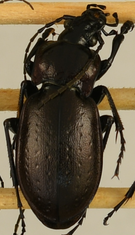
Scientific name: Carabus nemoralis
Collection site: UNDERC Site (UNDE), plot UNDE_017